Marie Duhem

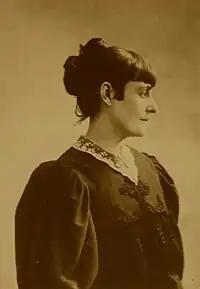
Marie Duhem (c.1900)

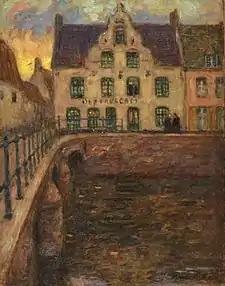
Café on the Corner of the Bridge (c.1900)

Marie Duhem, born Marie Amélie Hortense Sergeant (18 March 1871 in Guemps – 9 July 1918 in Douai) was a French painter.